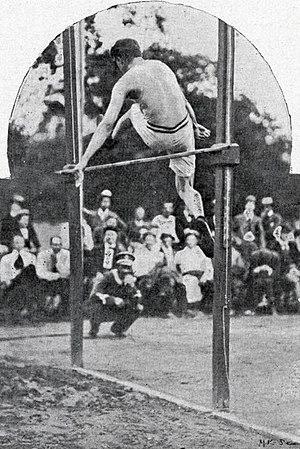
Ray Ewry vainqueur du saut en hauteur sans élan aux JO de 1900 (1m65 - WR).
Raymond Clarence "Ray" Ewry est un athlète américain qui a remporté huit médailles d'or aux Jeux olympiques d'été et deux autres aux Jeux olympiques intercalaires de 1906, ce qui fait de lui l'un des athlètes les plus titrés de tous les temps.
Les Jeux olympiques de 1900, officiellement nommés Jeux de la IIᵉ olympiade, sont la deuxième édition des Jeux olympiques modernes. Ils ont lieu à Paris en France du 14 mai au 28 octobre 1900 dans le cadre de l'Exposition universelle. La décision d'organiser les Jeux de 1900 à Paris est prise lors du Iᵉʳ congrès olympique qui a lieu en 1894. Une concurrence se développe après les Jeux de 1896 entre d'un côté Pierre de Coubertin, président du Comité international olympique, qui veut organiser les Jeux de la IIᵉ olympiade à Paris mais qui ne réussit pas à mettre en route son projet, et de l'autre Alfred Picard, commissaire général de l'Exposition universelle, qui veut organiser des « concours internationaux d'exercices physiques et de sports ». L'instance dirigeant alors le sport en France, l'Union des sociétés françaises de sports athlétiques, penche finalement en novembre 1898 pour les concours de l'Exposition plutôt que pour les Jeux de Coubertin. Ce dernier est alors obligé au printemps 1899 d'accepter le compromis que suggère l'USFSA : « Les concours de l'Exposition tiennent lieu de Jeux olympiques pour 1900 et comptent comme équivalent de la deuxième olympiade.